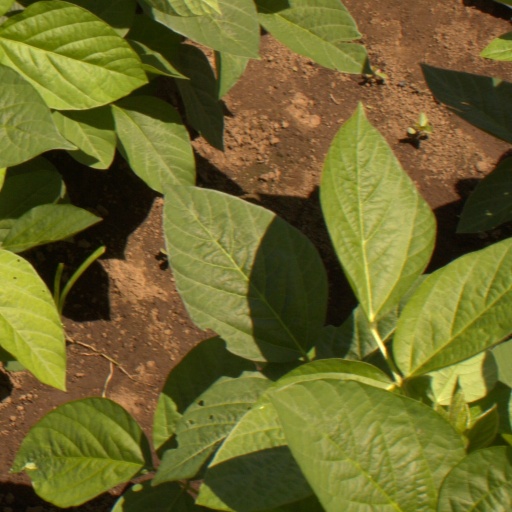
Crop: soybean